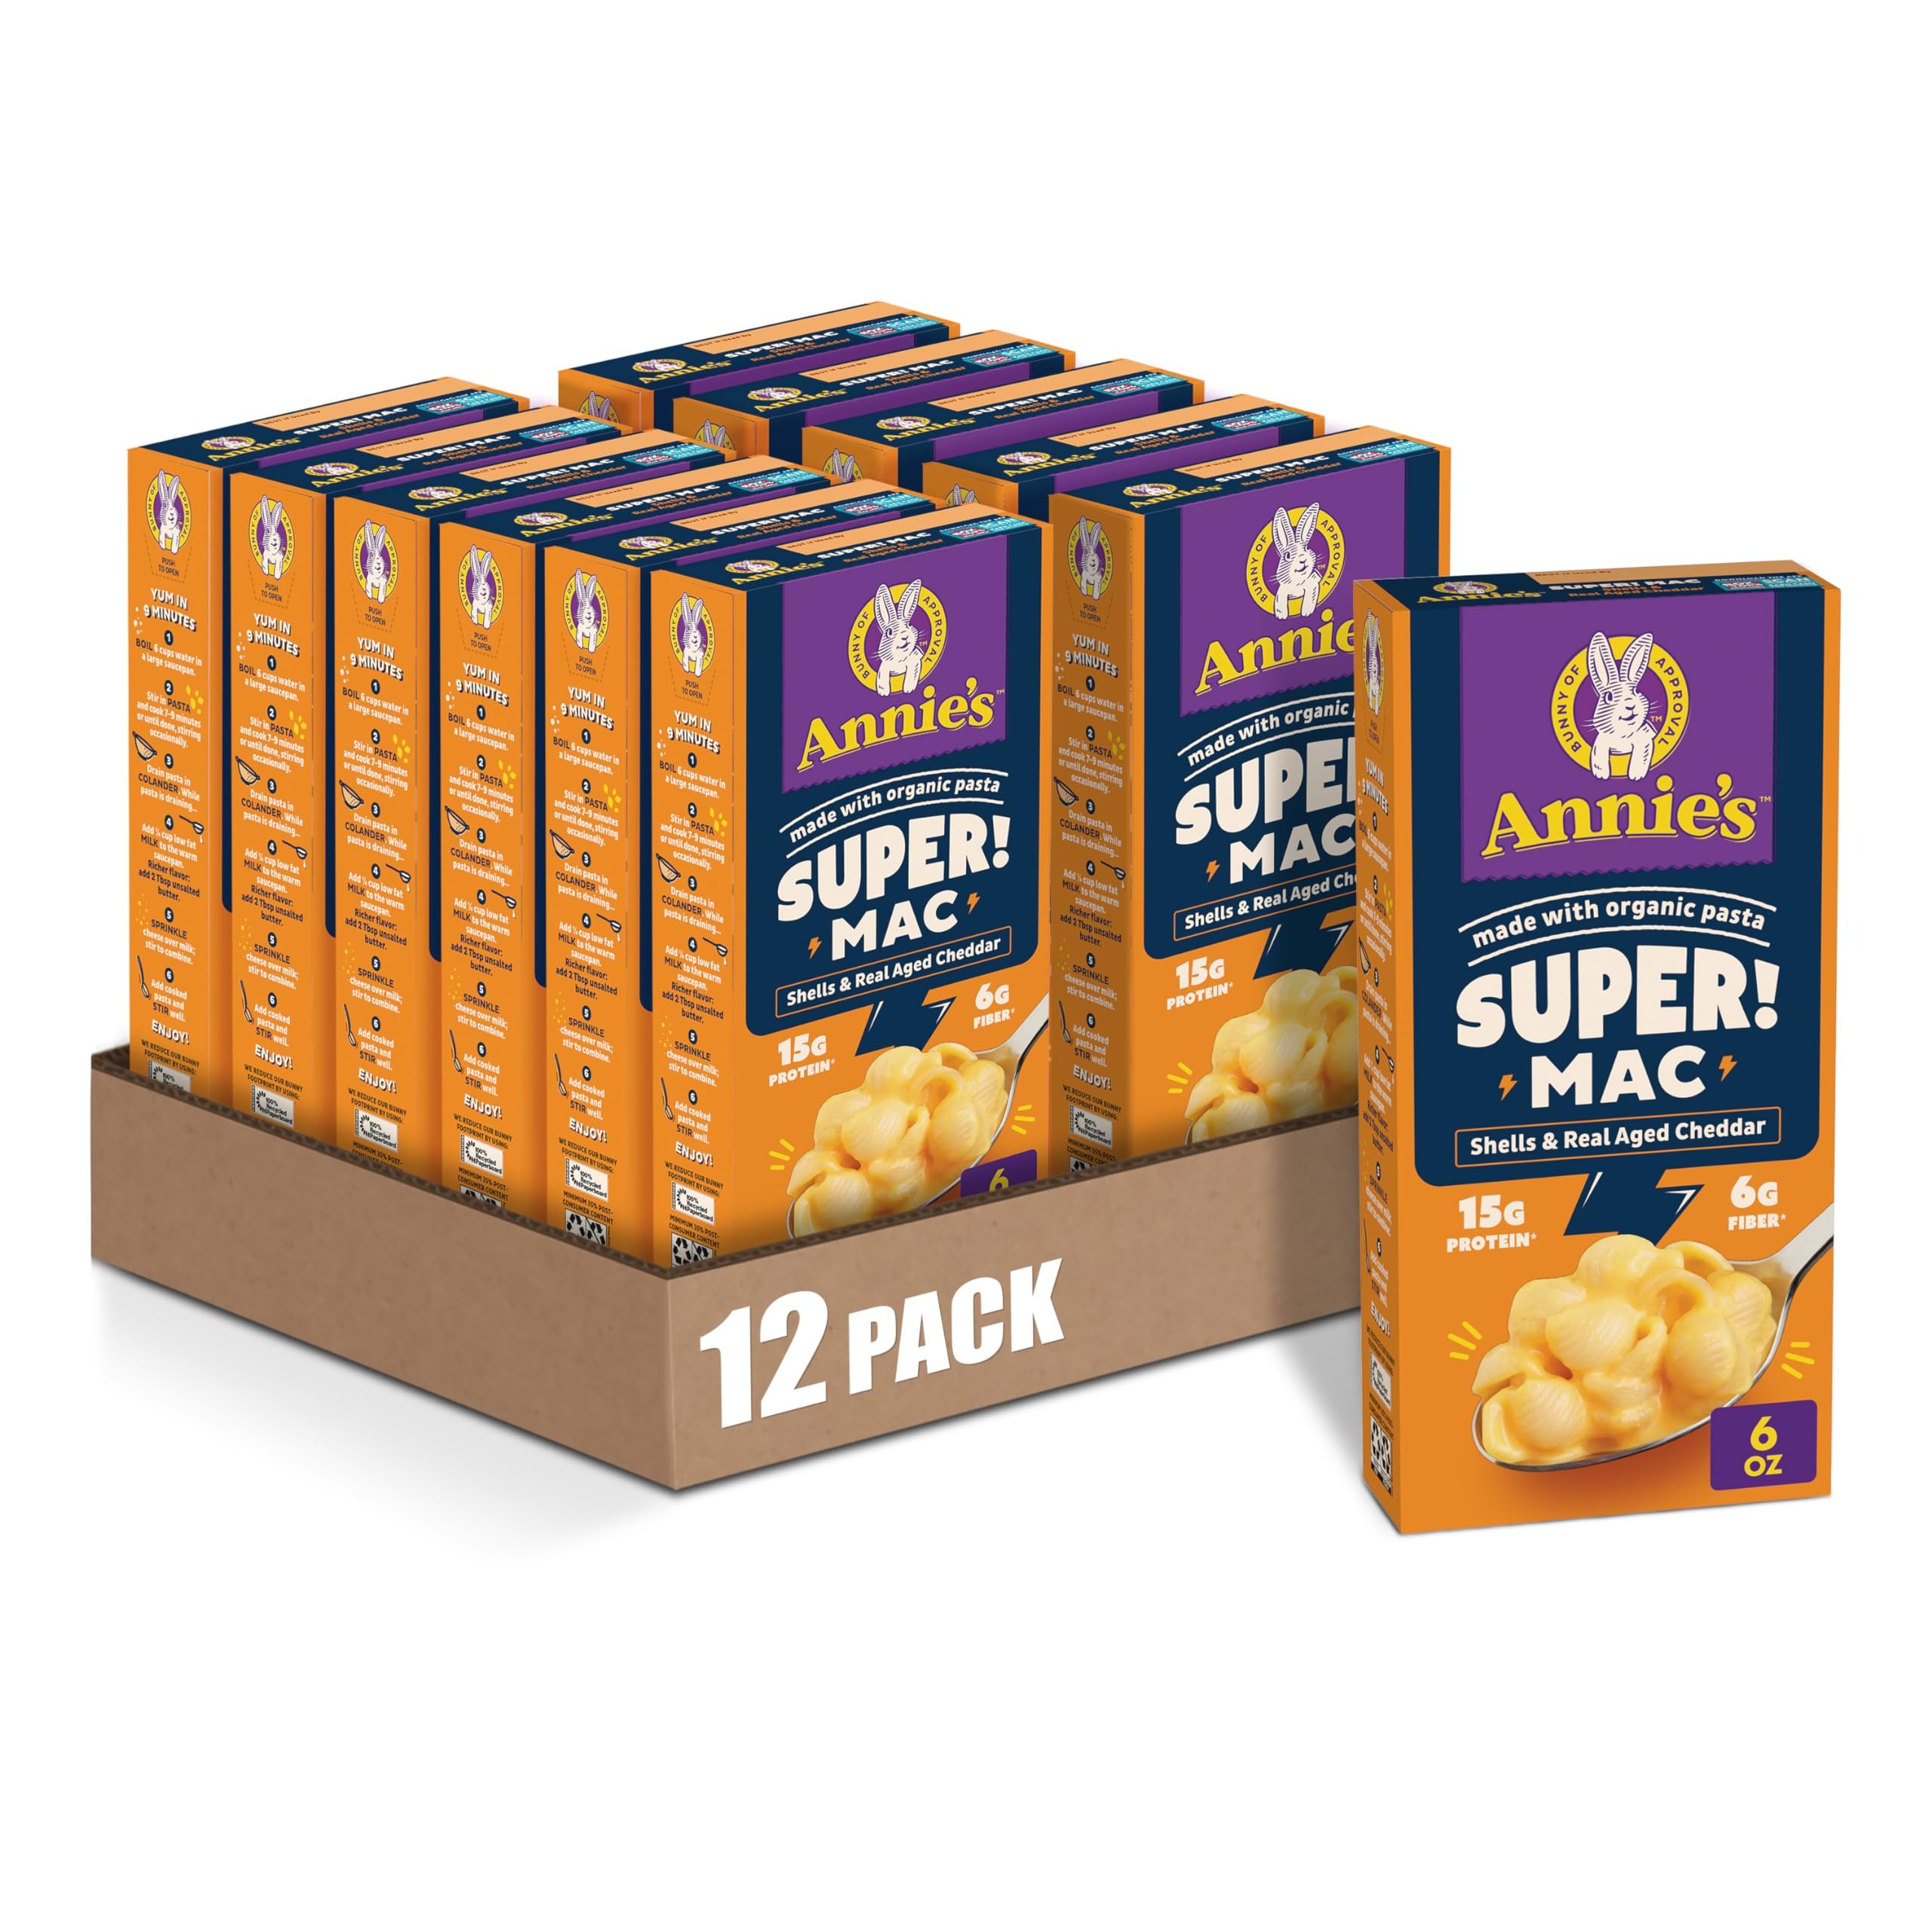
Item Name: Annie's Super! Mac, Protein Macaroni And Cheese Dinner, Shells & Real Aged Cheddar, 6 oz. (Pack of 12)
Bullet Point 1: PROTEIN MAC AND CHEESE: Enjoy the creamy, cheesy tastes of Annie's Super! Mac protein macaroni and cheese in a delicious Shells & Real Aged Cheddar flavor
Bullet Point 2: MIGHTIER BY THE MOUTHFUL: Each serving of Annie's Super! Mac has 15g of protein and 6g of fiber
Bullet Point 3: MADE WITH GOODNESS: Enjoy every spoonful of Annie's macaroni and cheese made with organic pasta and real cheese
Bullet Point 4: JUST THE GOOD STUFF: No artificial flavors, synthetic colors or preservatives
Bullet Point 5: CONTAINS: 6 oz (Pack of 12)
Value: 72.0
Unit: Ounce

Price: 8.52